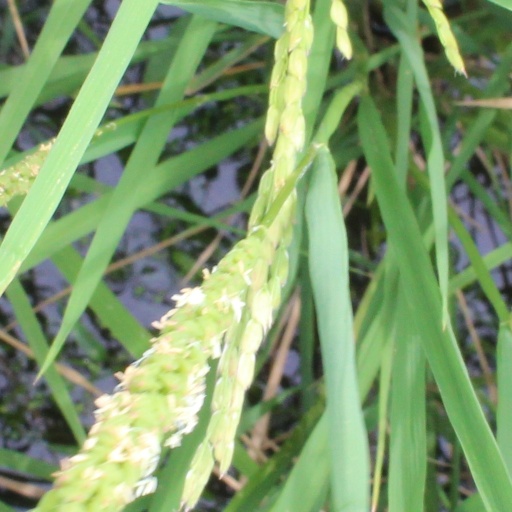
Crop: rice